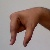
The image shows a hand gesture representing the letter 'Q' in Indian Sign Language.